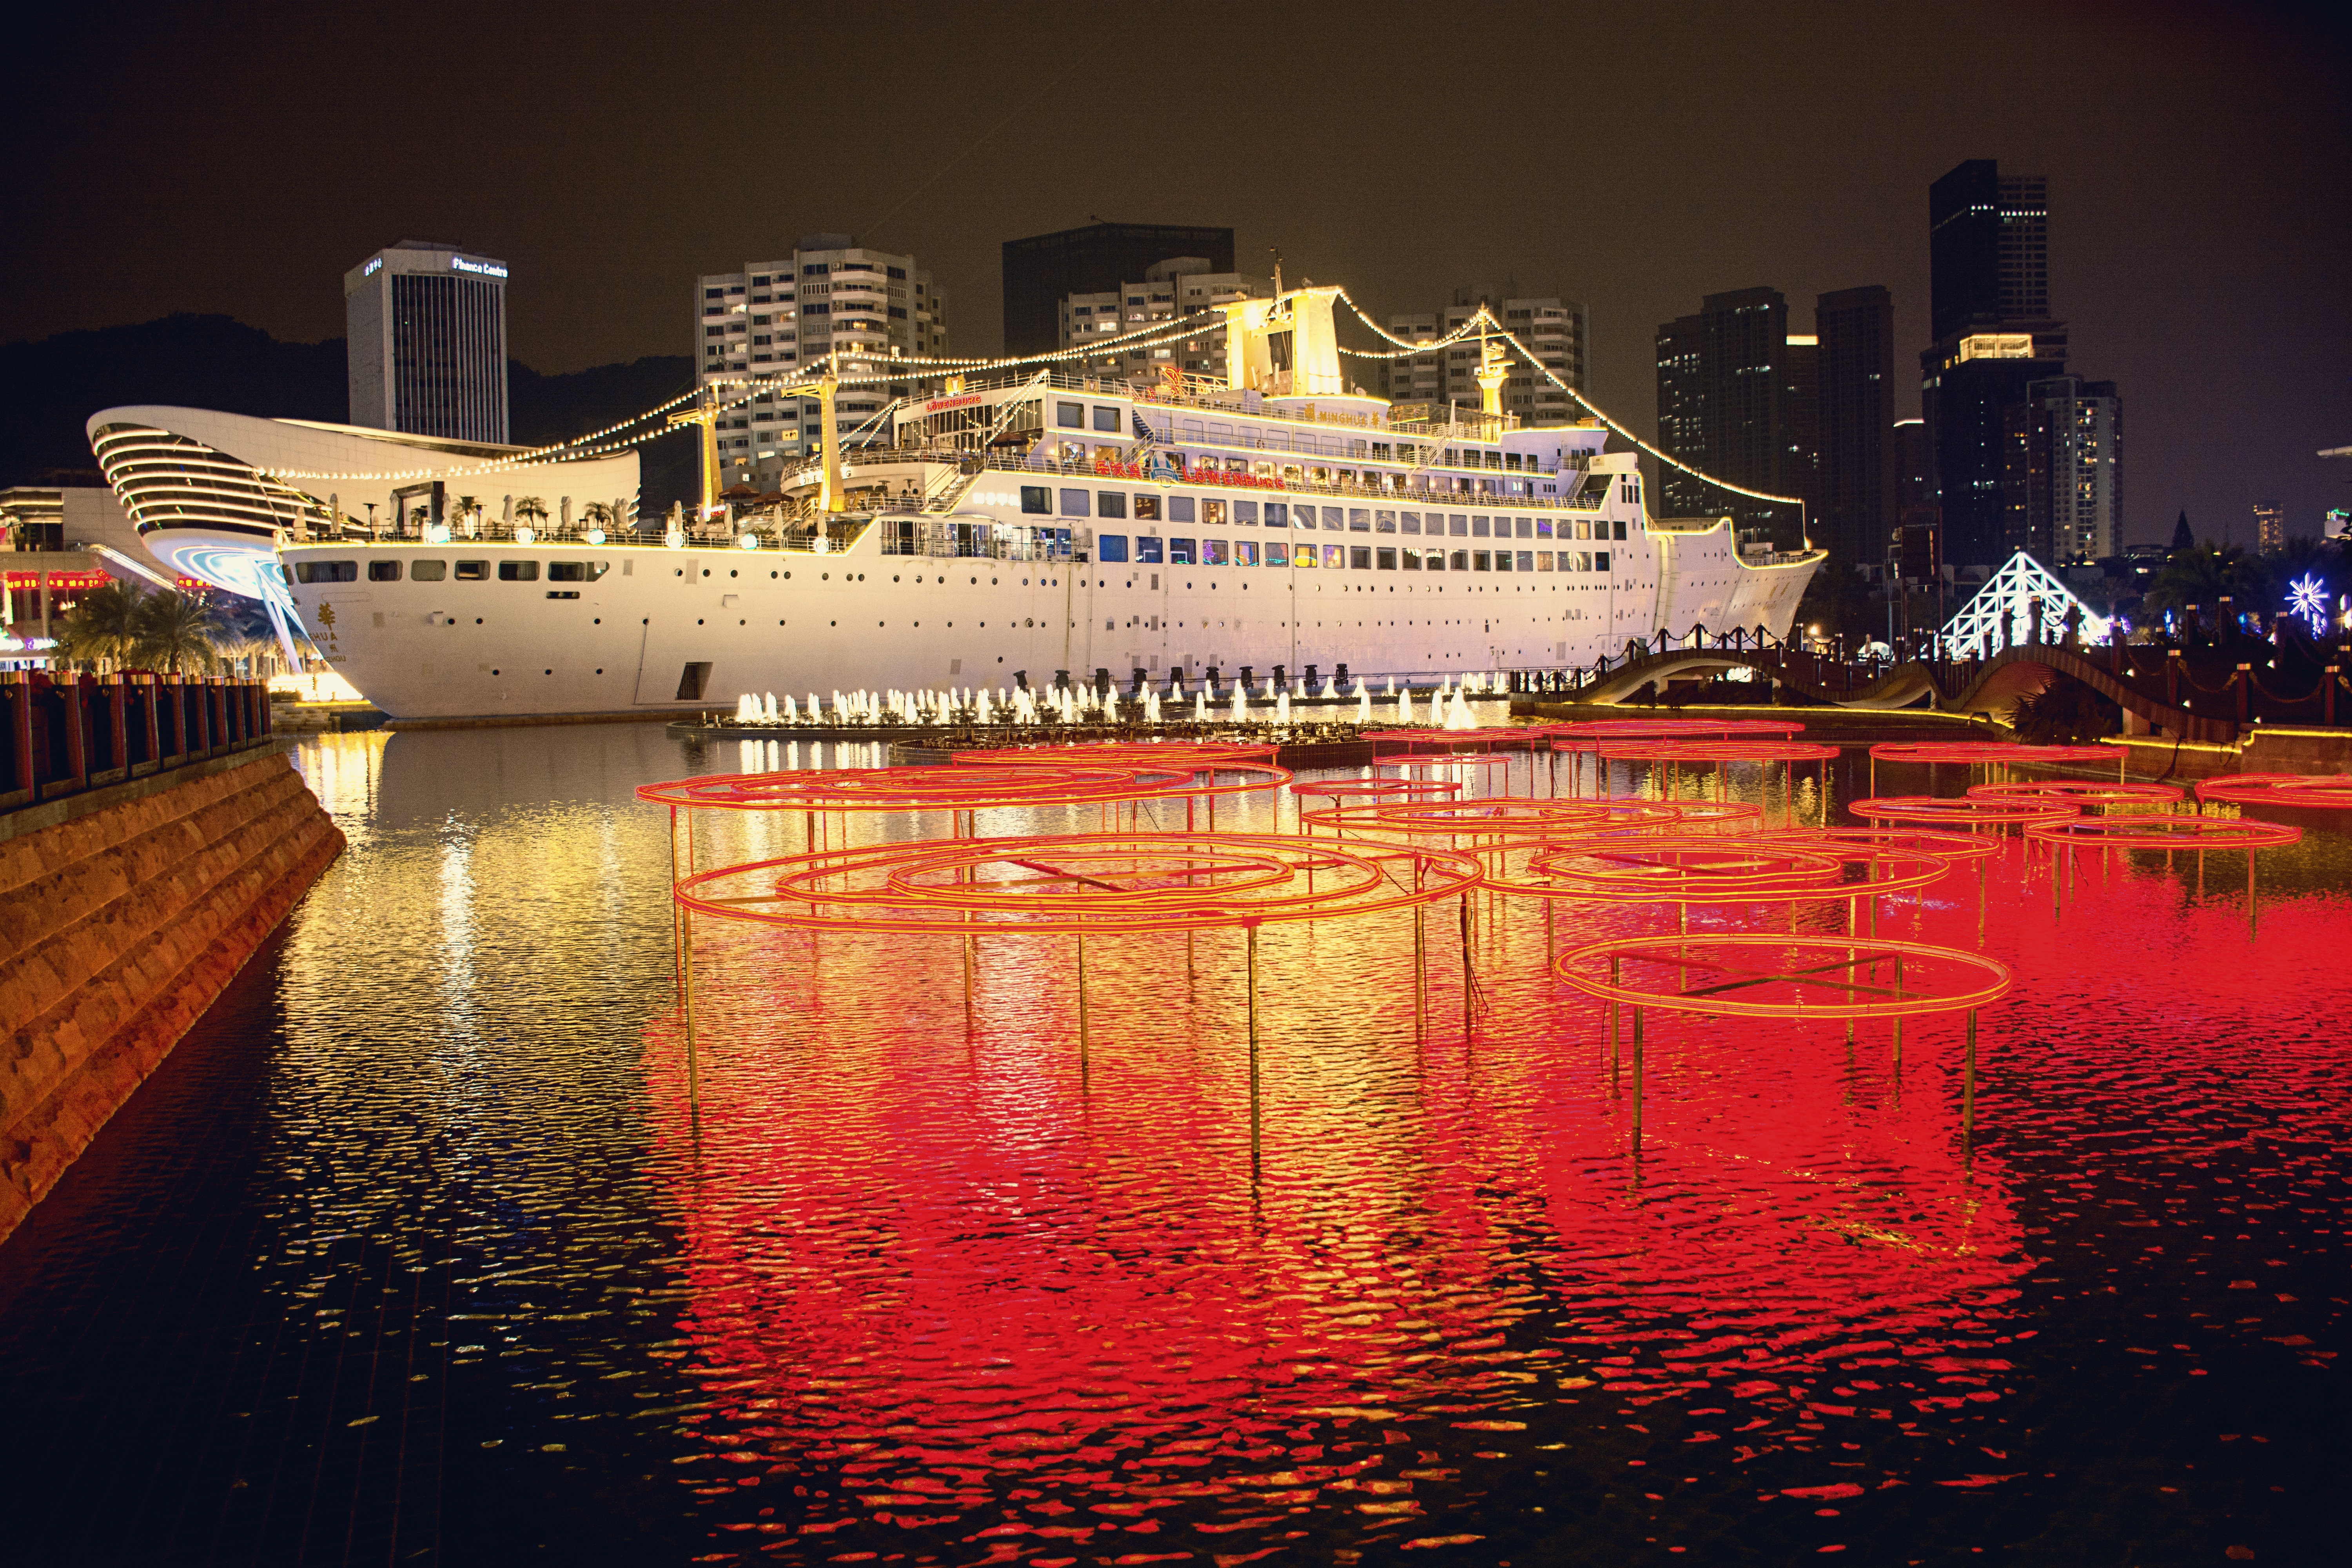
night, ship, cityscape, dusk, evening, reflection, vehicle, steamship, watercraft, shenzhen, cruise ship, night view, passenger ship, happy coast